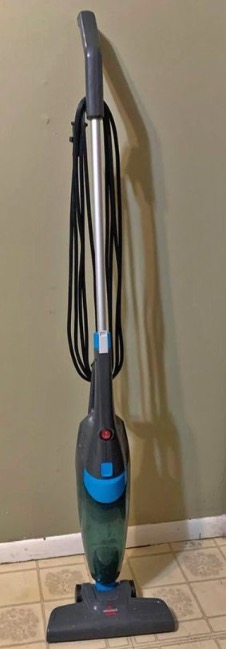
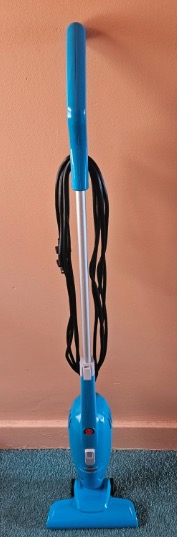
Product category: items_vacuum
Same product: no